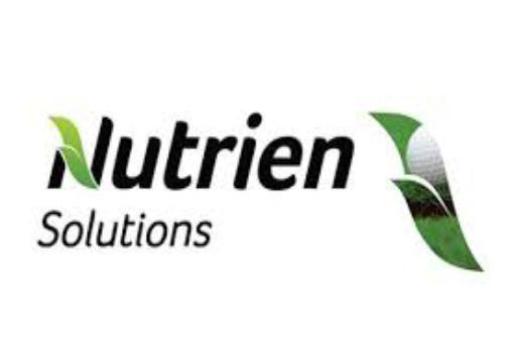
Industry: Food